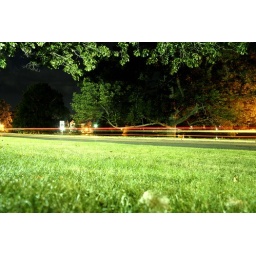
near mirror lake